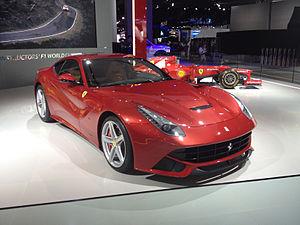
« Made in Italy » est une indication de provenance qui signale l’origine d’un bien, sur la base des dispositions communautaires en matière d’origine non préférentielle d’un produit, qui, dans ce cas, concernent les produits provenant d’Italie. Selon une étude de marché menée par Statista concernant le "Made-In-Country-Index 2017" et publiée par le magazine Forbes le 27/03/2017, le « Made in Italy » occupe aujourd’hui la 7ᵉ place en termes de réputation parmi les consommateurs du monde entier. KPMG réputait le « Made en Italie » la troisième marque au monde en notoriété, après Coca Cola et Visa.